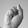
ASL letter: S